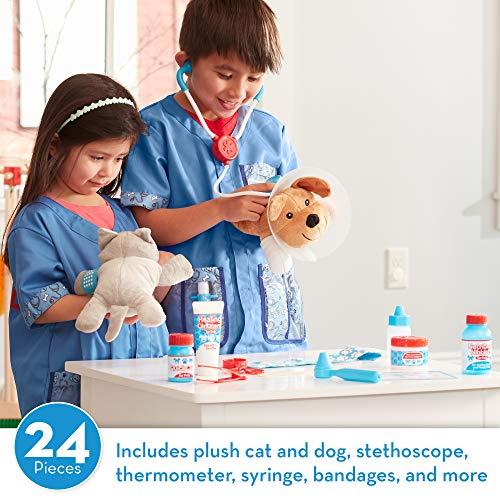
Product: Melissa & Doug Examine & Treat Pet Vet Play Set - The Original (Kids Toy Best for 3, 4, 5 Year Olds and Up) & Veterinarian Role-Play Costume Set, Machine-Washable, 17.5” H x 24” W x 0.75” L
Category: Toys & Games | Dress Up & Pretend Play | Pretend Play
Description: COMPLETE VET SET WITH PETS: The Melissa and Doug Examine and Treat Pet Vet Play Set is a 24 piece set with a plush dog and cat, pretend play vet medical equipment, and a tote bag for easy storage.
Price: $46.80
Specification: ShippingInformation:Viewshippingratesandpolicies|ASIN:B081S541D9|Manufacturerrecommendedage:3monthsandup